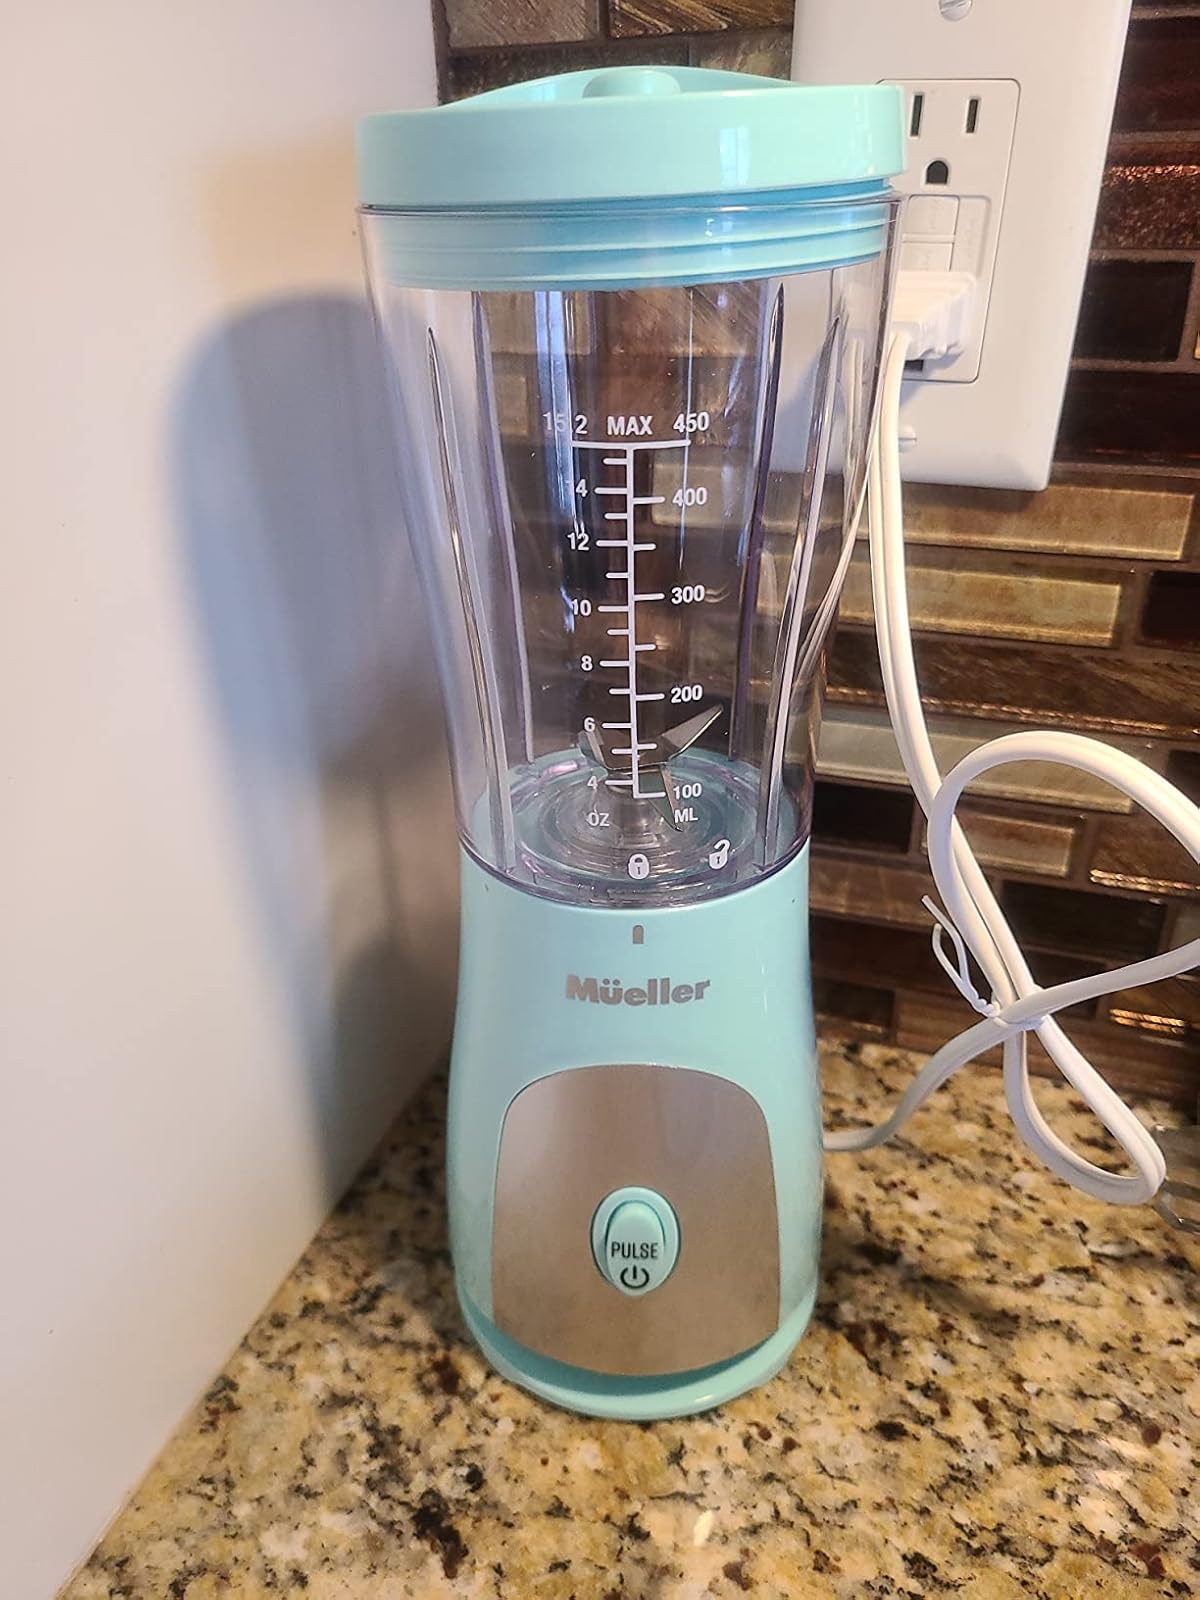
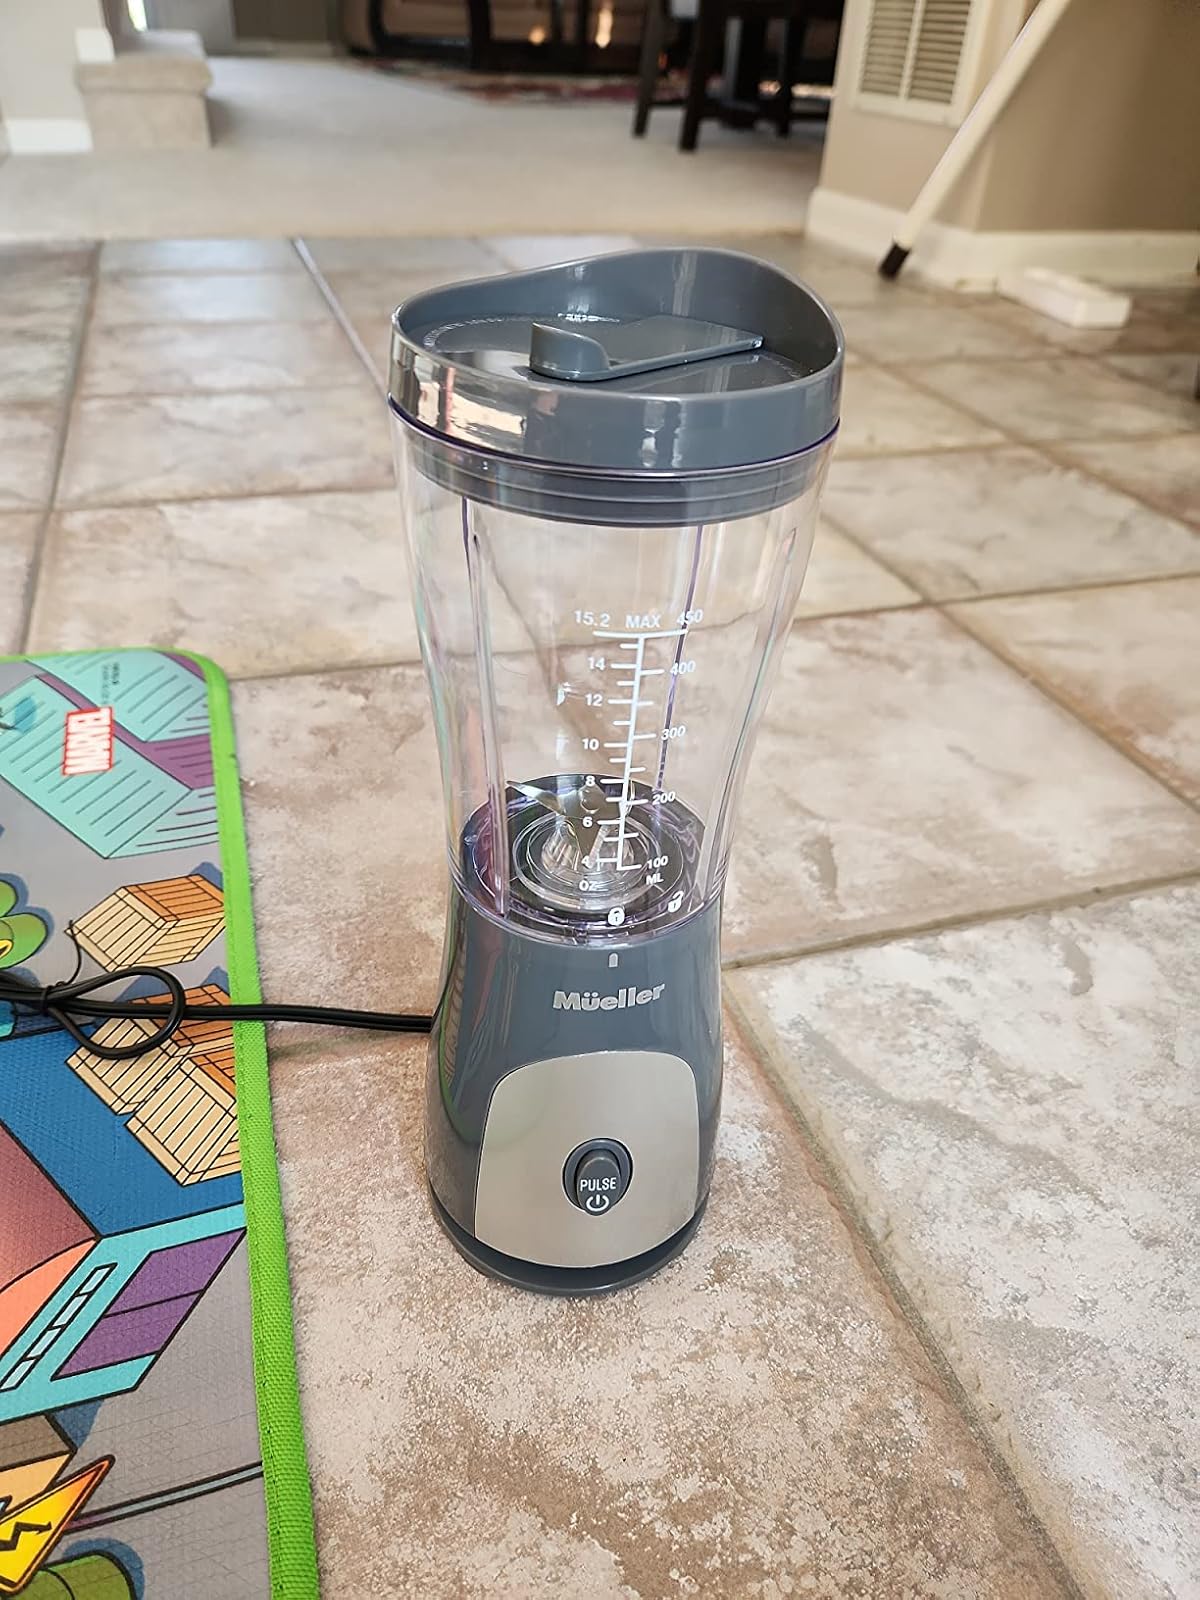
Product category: items_blender
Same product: no